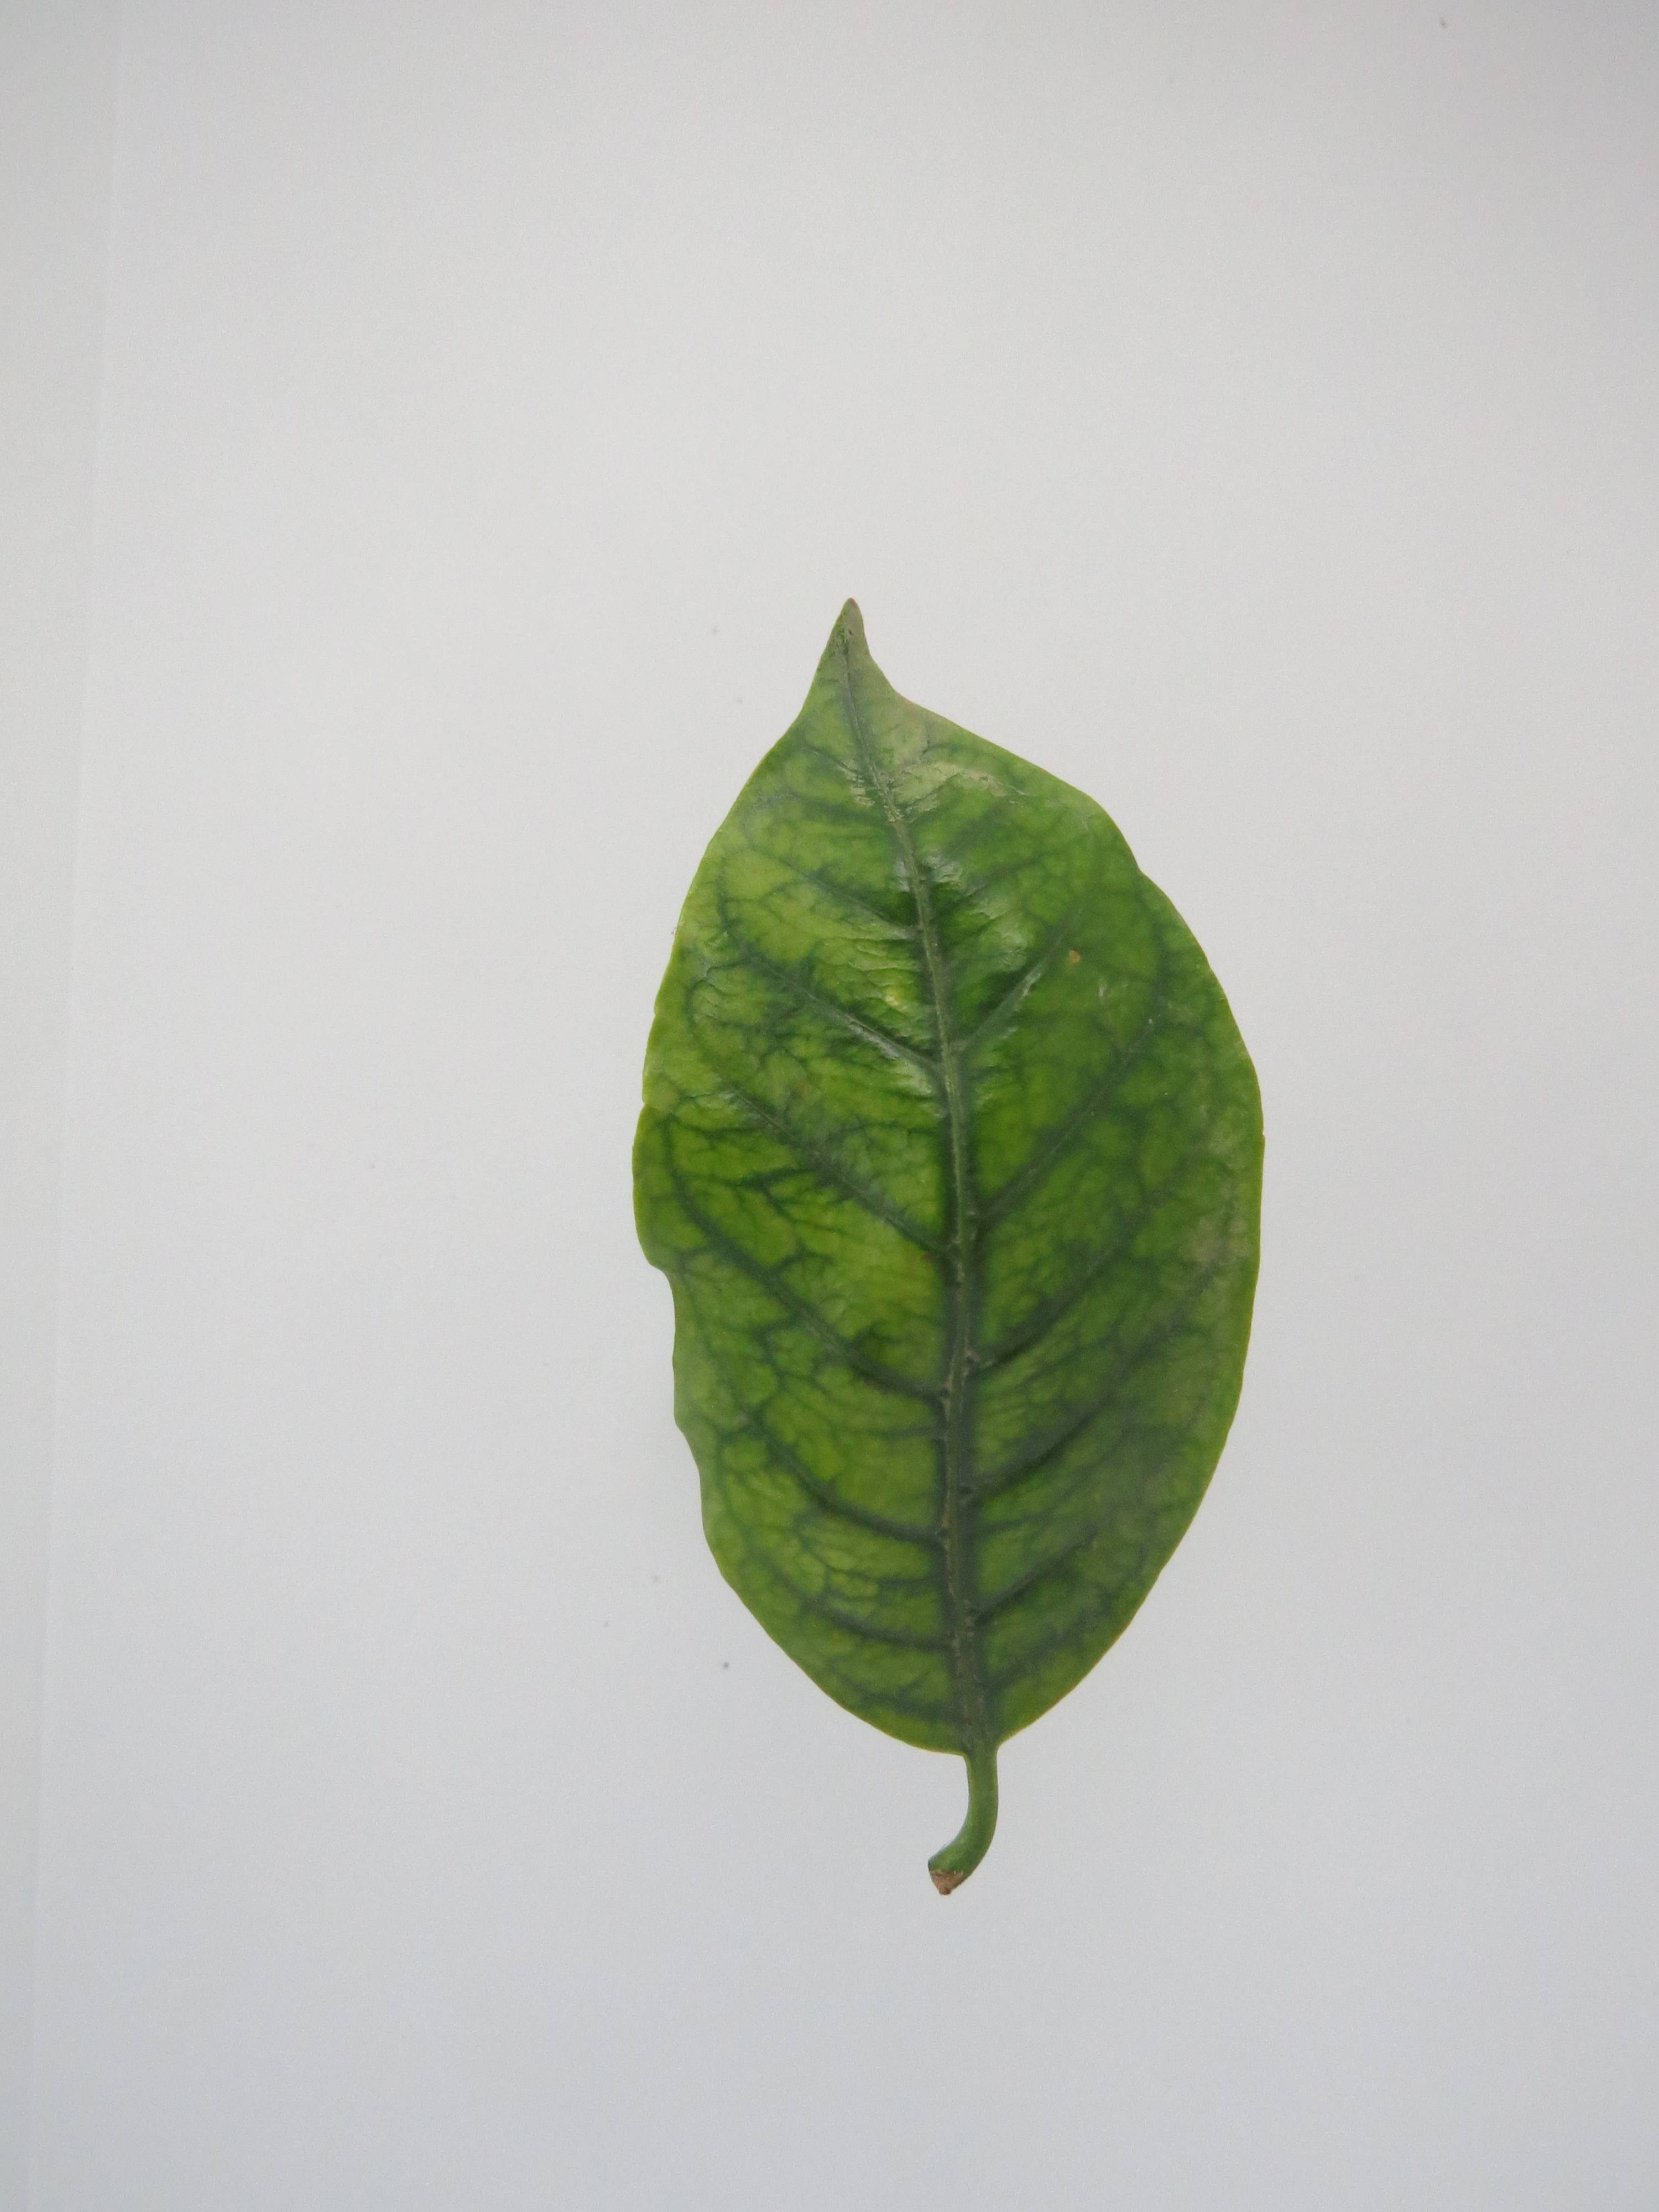
Label: manganese-Mn